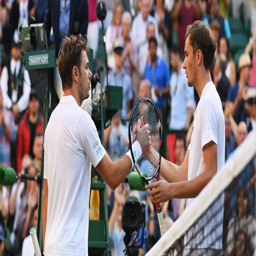
person knocked out tennis player in the first round of the tournament but ended it with a fine